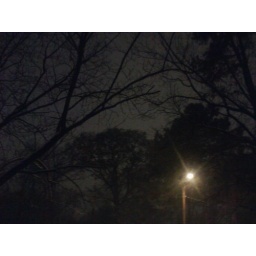
trees above my house